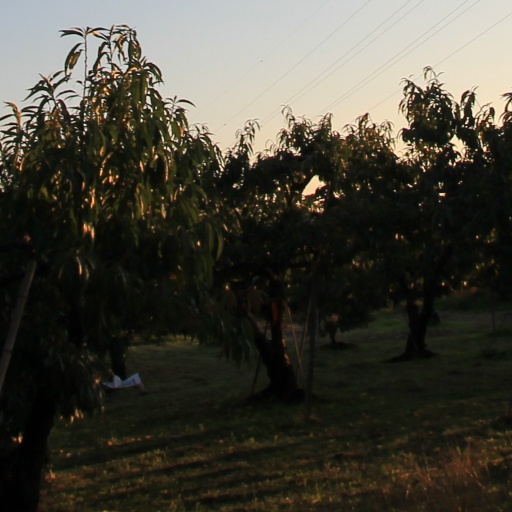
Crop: grape